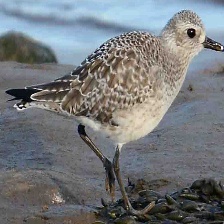
Species: GREY PLOVER
Scientific name: PLUVIALIS SQUATAROLA